Ei Chaw Po

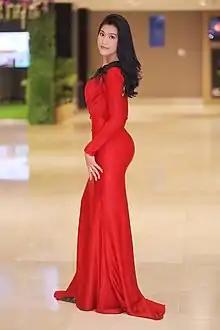
Ei Chaw Po in 2019

Ei Chaw Po (born 3 January 1990) is a Burmese actress, model and singer of Mon descent. She is one of the most successful actresses in Burmese cinema and is among the highest-paid performers in the industry. She has received three nominations for Best Actress at the Myanmar Academy Awards in 2016, 2017, and 2018. Over the course of her film career, she has appeared in more than 250 films..